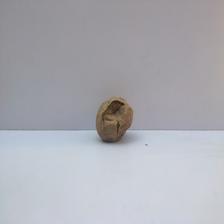
Size: Spoiled